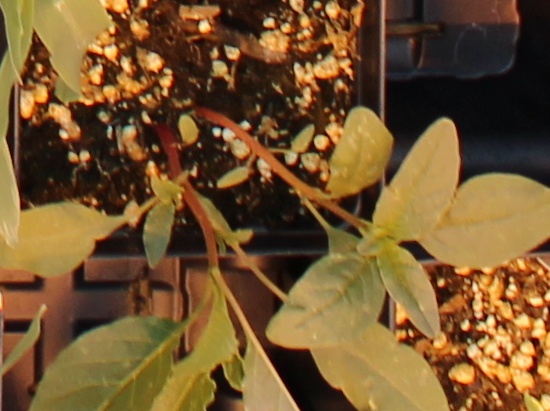
Label: Waterhemp